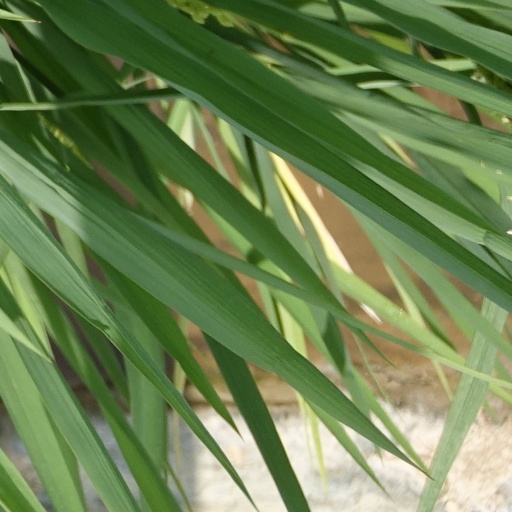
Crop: rice